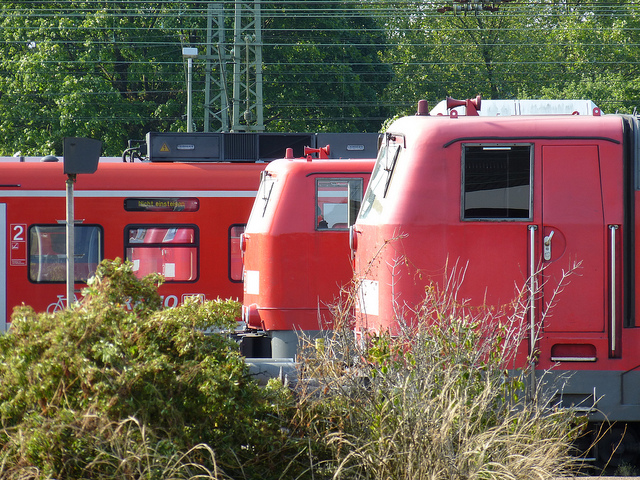
user: Given an image and a question. Answer the question in a short answer. Question: What kind of vehicles are this photo? Short Answer:
assistant: bus